Battle of Artemisium

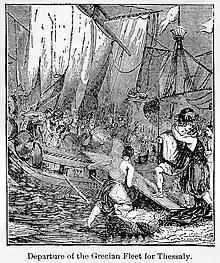
Departure of the Grecian fleet for Thessaly.

Around ten days later, the Persian army arrived at Thermopylae, and the Allies at Chalcis were informed by a ship, captained by Abronichus, which had been appointed to liaise between the army and the fleet. However, there was still no sign of the Persian fleet, and the first day the Persians spent at Thermopylae passed without them launching an attack. The next day, the Persian fleet finally drew near to Artemisium, heading for the Gap of Skiathos located between the coast of Magnesia and Skiathos, when a summer gale (a 'Hellesponter' – probably a north-easterly storm) broke, driving the Persian fleet onto the mountainous coast. The storm lasted two days, wrecking approximately one third of the Persian ships. Meanwhile, at Thermopylae, the Persians had continued to wait for the Greeks to disperse, also choosing not to attack during the storm.